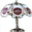
Label: lamp